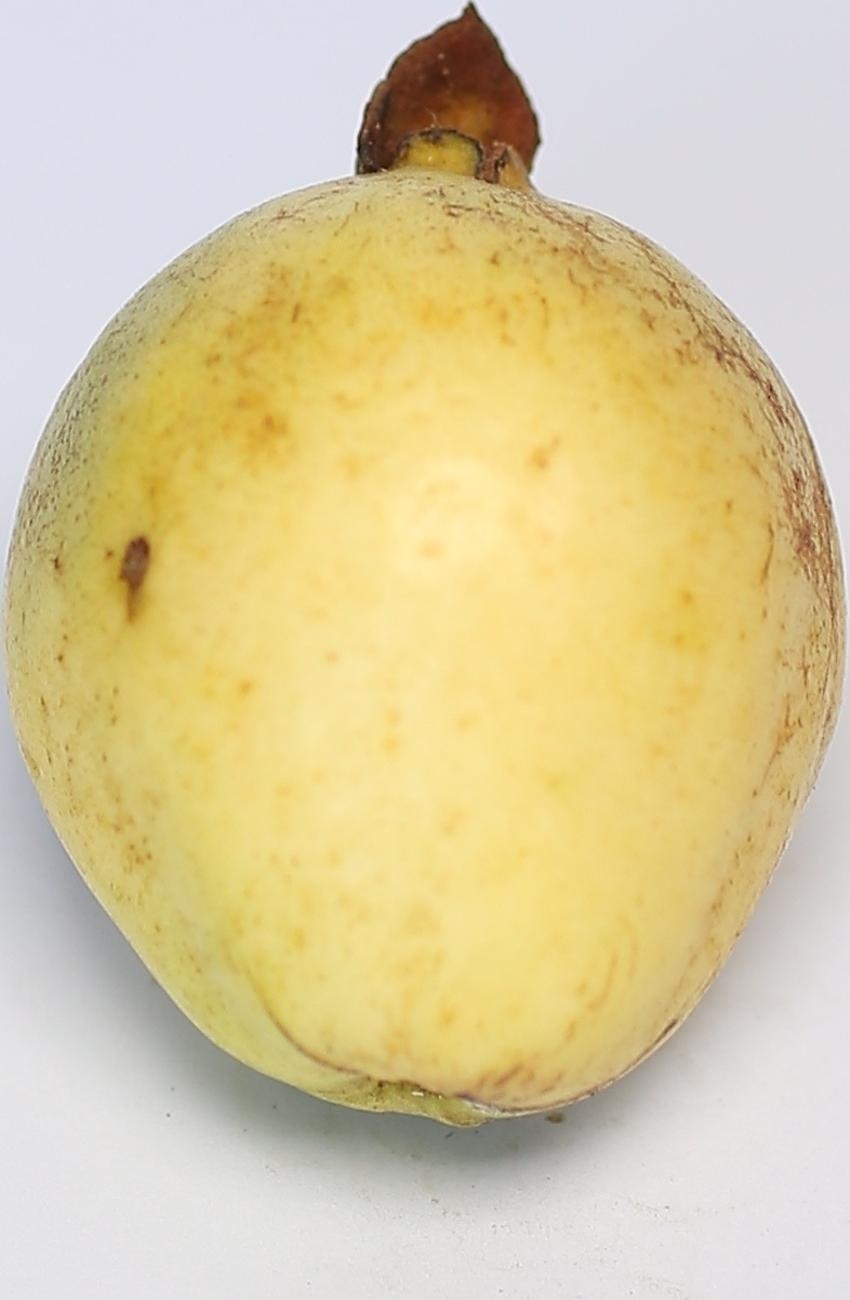
Maturity: ripe
Variety: riyali